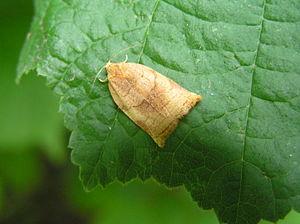
Archips podana est une espèce de lépidoptères de la famille des Tortricidae, originaire d'Europe.